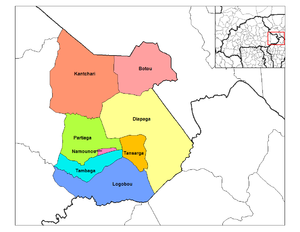
Kantchari est un département du Burkina Faso située dans la province de la Tapoa et dans la région de l'Est.
Diapaga est un département et une commune urbaine du Burkina Faso, situé dans la province de la Tapoa et la région de l'Est. En 2012, le département comptait 33 215 habitants.
Botou est un département du Burkina Faso située dans la province de la Tapoa et dans la région de l'Est.
Logobou est un département du Burkina Faso située dans la province de la Tapoa et dans la région de l'Est.
Partiaga est un département du Burkina Faso située dans la province de la Tapoa et dans la région de l'Est.
La Tapoa est une des 45 provinces du Burkina Faso située dans la région de l'Est.
Namounou est un département du Burkina Faso situé dans la province de la Tapoa et dans la région de l'Est.
Tambaga est un département du Burkina Faso située dans la province de la Tapoa et dans la région de l'Est.